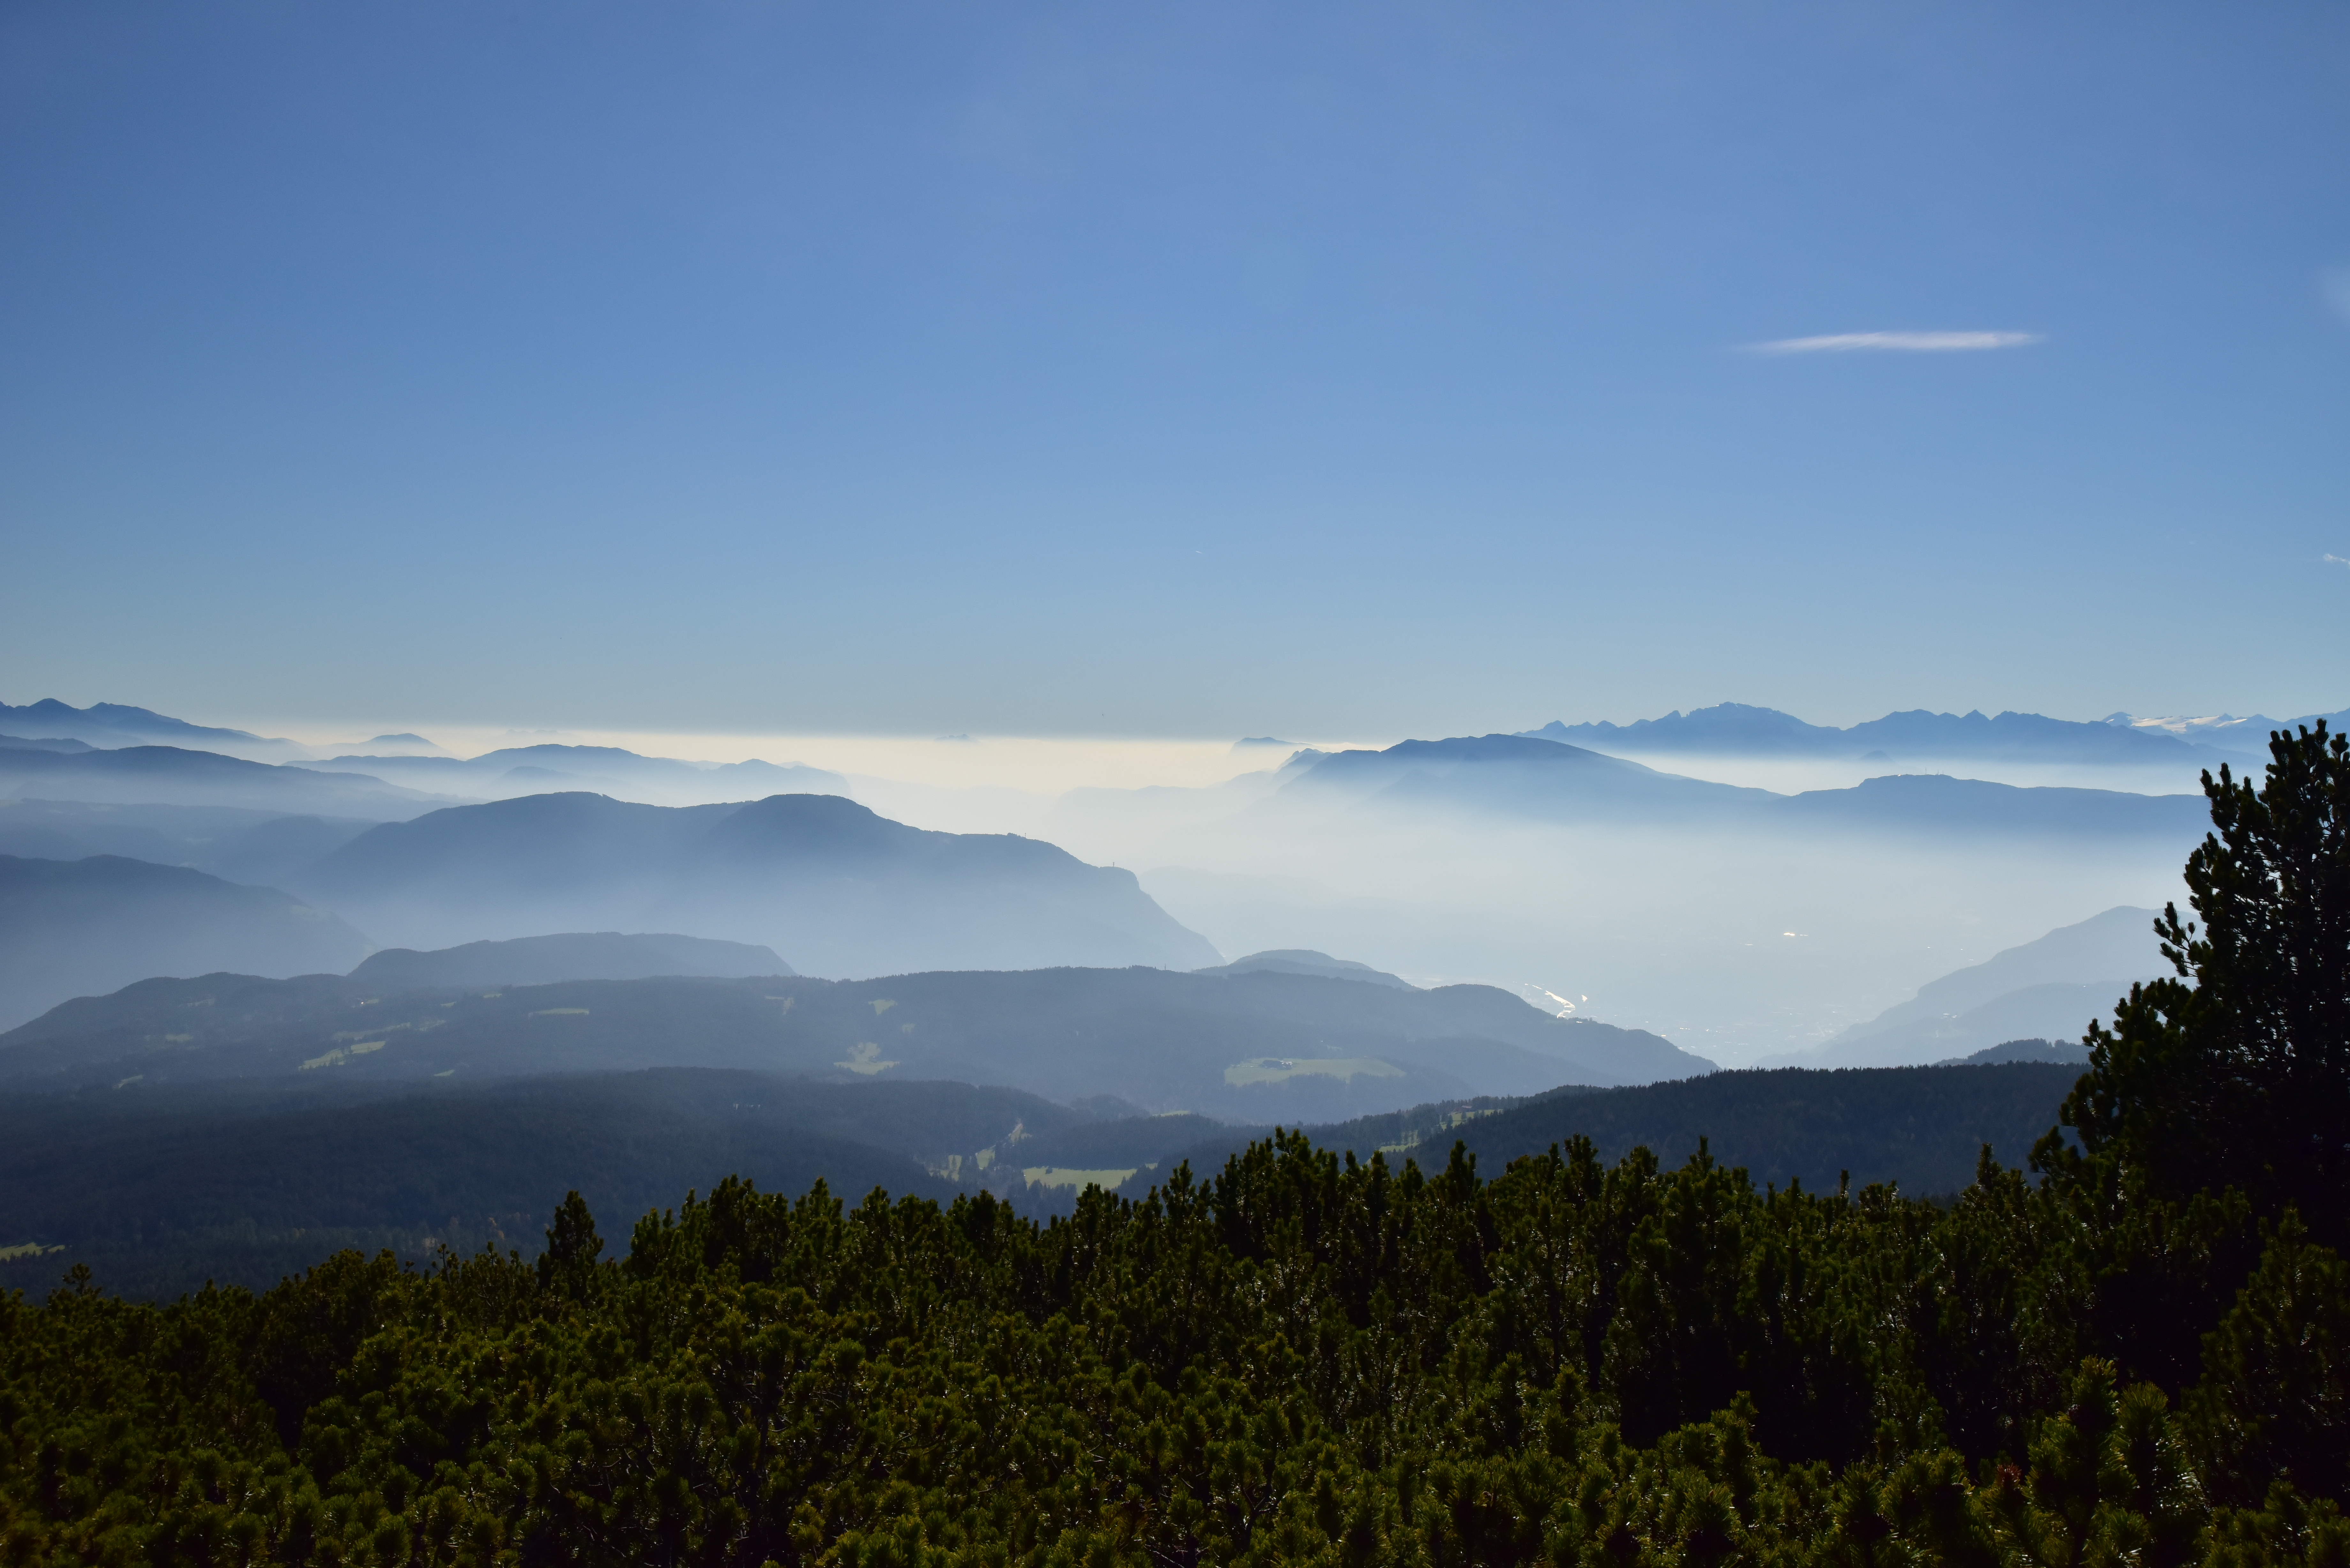
aussicht, mountainous landforms, sky, mountain, nature, highland, mountain range, atmospheric phenomenon, wilderness, hill station, ridge, cloud, hill, natural landscape, morning, alps, atmosphere, tree, mount scenery, horizon, massif, fell, landscape, mist, national park, valley, fog, forest, evening, summit, haze, panorama, meteorological phenomenon, meadow, terrain, grassland